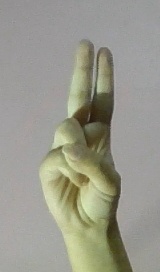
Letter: taa